EmDrive

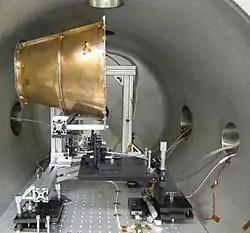
EmDrive experiment, Eagleworks laboratory, 2013

The EmDrive is a controversial device first proposed in 2001, purported by its inventors to be a reactionless drive. While no mechanism for operation was proposed, this would violate the law of conservation of momentum and other laws of physics. The concept has at times been referred to as a resonant cavity thruster. The idea is generally considered by physicists to be pseudoscience.